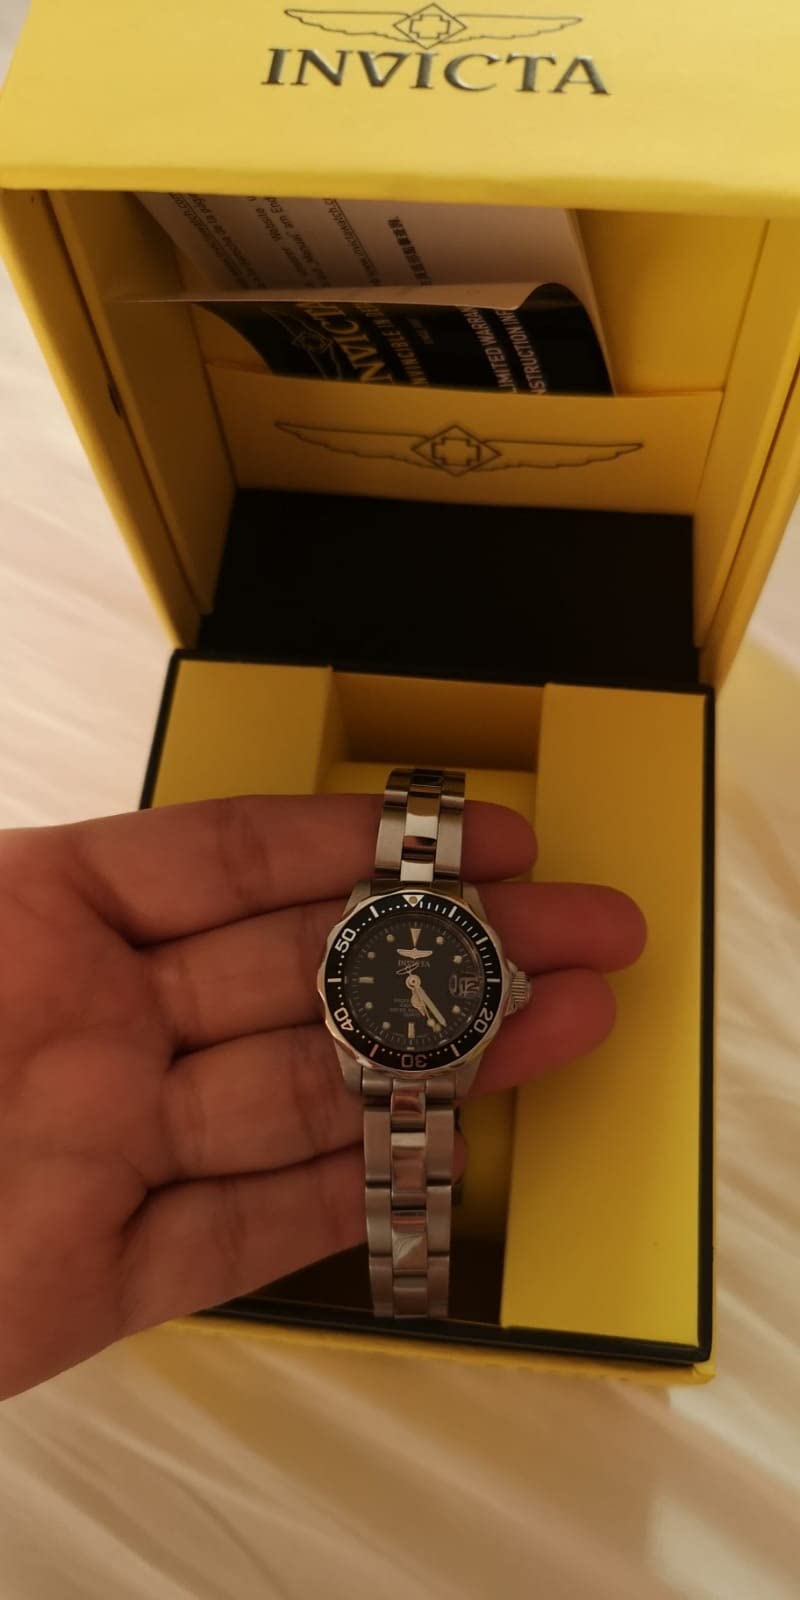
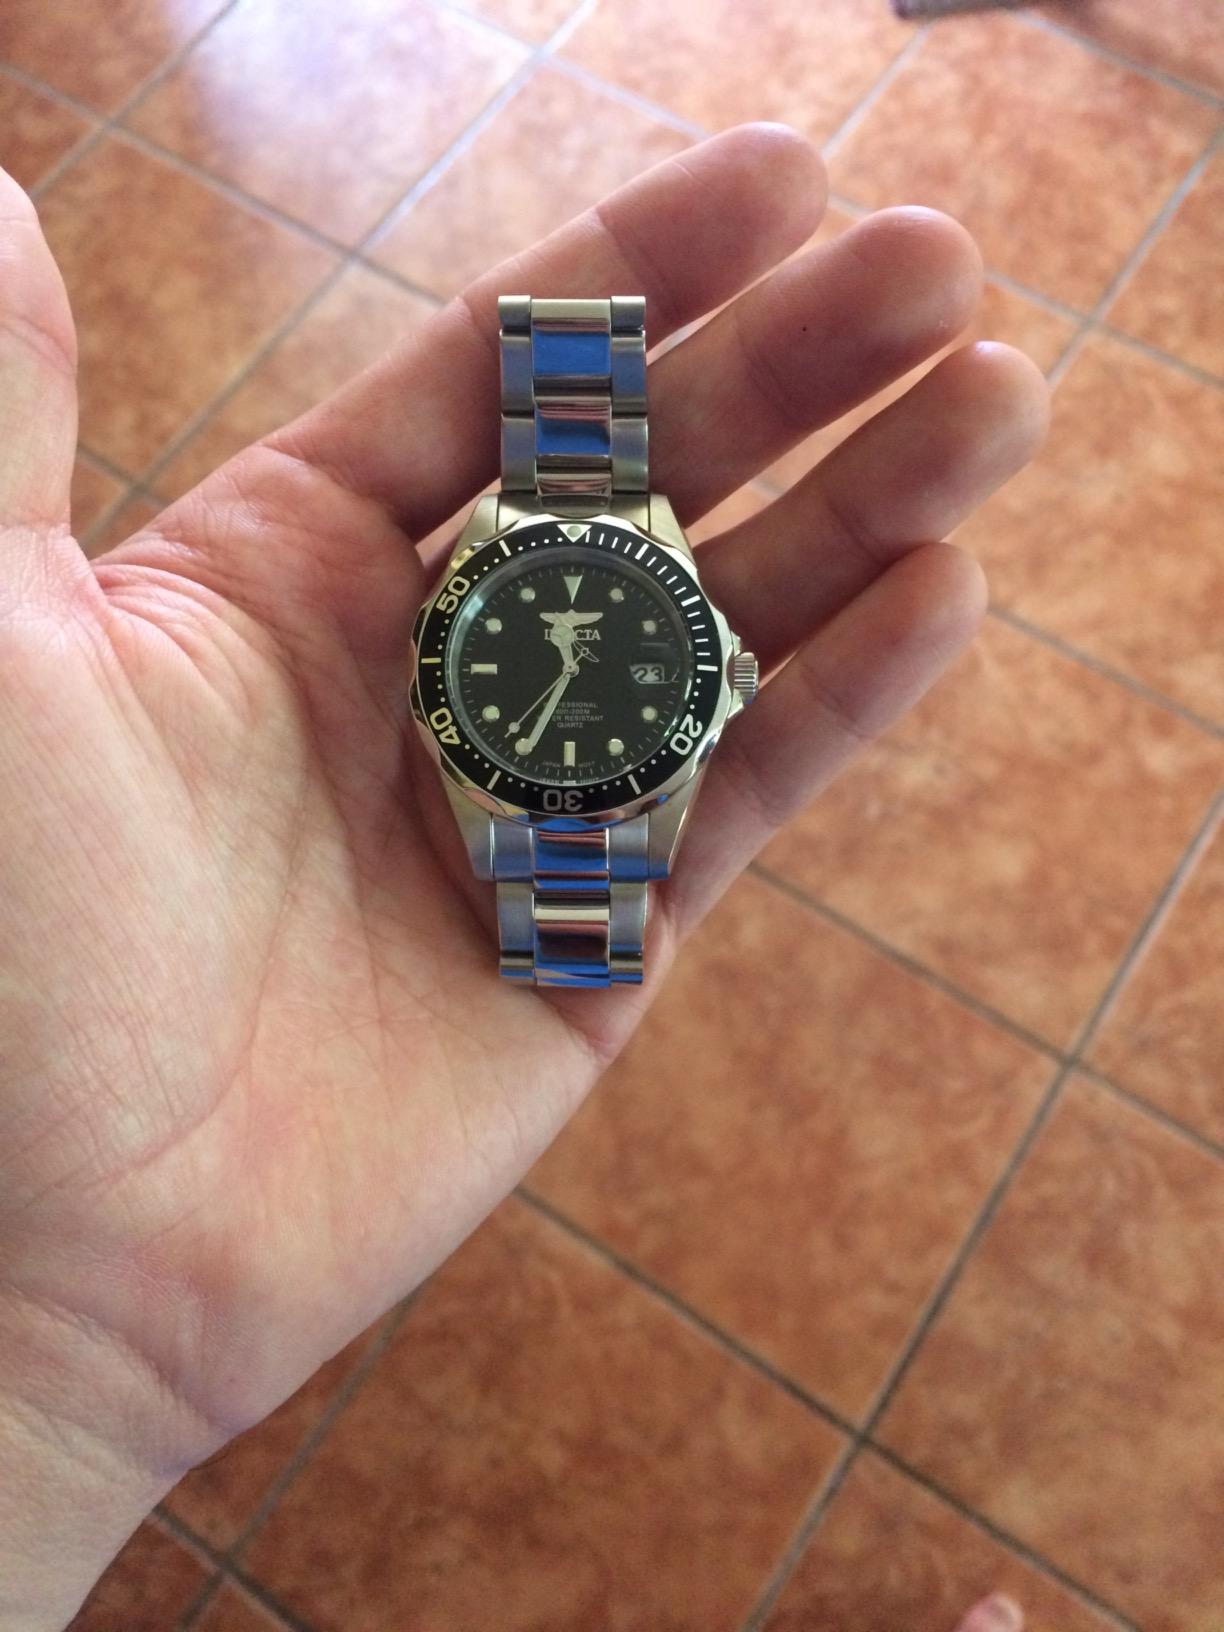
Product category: accessories_watch
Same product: yes